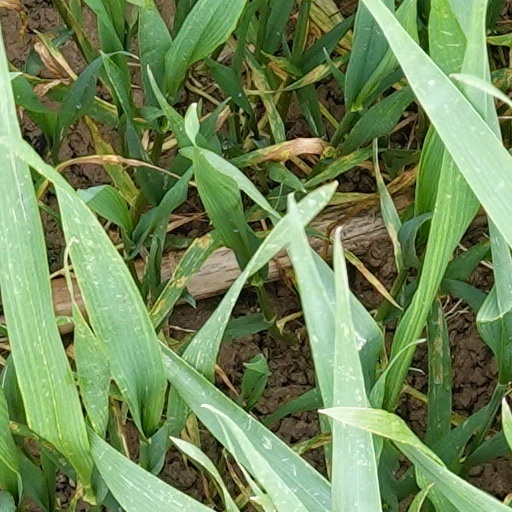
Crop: wheat